Home and Away: The Musical

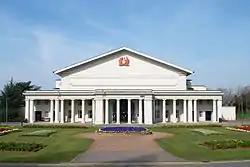
Various cast members failed to attend the show's final performances at the De Montfort Hall in Leicester.

In 1990, a stage musical of the Australian soap opera "Prisoner Cell Block H" was produced and toured around theatre venues in the United Kingdom. Producers of another Australian soap opera, "Neighbours" monitored "Prisoner Cell Block H's" theatrical journey and were less inclined to adapt their show for musical theatre. Producers of "Home and Away" allowed their brand to used and musical stage show was developed based on the series. Soap opera being used in musical theatre can be viewed as lowbrow by theatre critics. Producers of the musical were not worried about the critical success and opted to create a "visual, easy listening" show.